Typhoon Fitow (2007)

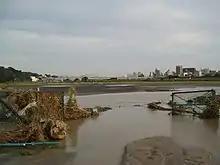
Flood damage from Typhoon Fitow along the Tama River flood plain

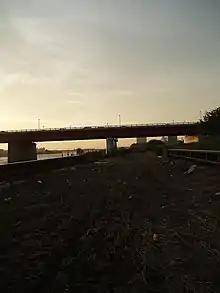
Bamboo covering a bridge following flooding from Typhoon Fitow

The water level of the Tama River exceeded dangerous level because of the heavy rain by Typhoon Fitow. Rainfall rates peaked at 66 mm/h (2.5 in/h) in Miyagi Prefecture and the highest accumulation was in Tokyo. Twenty-nine people were rescued from sandbanks on the Tama River on September 7 after the storm impacted Japan with powerful winds and heavy rain. At least 80,000 people were left without power as high winds from Fitow knocked down power lines. A 76-year-old man was killed when a tree limb fell on him. Several homes were reportedly destroyed by the typhoon. Three people were killed and 87 others were injured by Fitow throughout Japan. Heavy rains triggered 527 landslides throughout the country. Fourteen structures were destroyed, 62 were damaged, and another 1,941 were affected. A total of 17,037 hectares of farmland was damaged or destroyed by Fitow. About 1,113 km of roads, 1 km of railway, 14 ports, seven bridges, and six dykes were damaged. A total of 229,916 families were left without power at the height of the storm of which 4,010 also lost water supply. Nineteen ships sank during the storm. Agricultural losses amounted to $137 million (2007 USD). Total damages from the typhoon were estimated at $1 billion (2007 USD).